Landing party

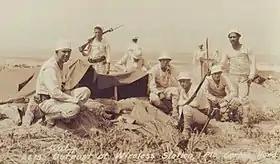
Armed U.S. landing party wearing dixie cup hats at Puerto Cortés, Honduras, circa 1903

A landing party is a portion of a ship's crew designated to go ashore from the ship and take ground, by force if necessary. In the landing party promulgated by the US Navy 1950 Landing Party Manual, the party was to be equipped with small arms – at least a rifle platoon for a destroyer; up to a rifle company plus machine gun platoon for a cruiser. Embarked Marines were to be used where possible.